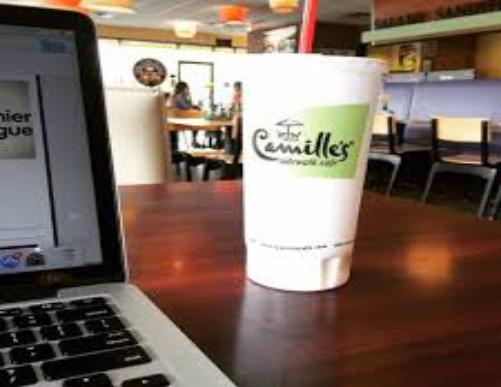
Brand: Camille's Sidewalk Cafe
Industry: Food